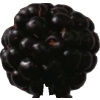
Label: blackberry